Australian Army

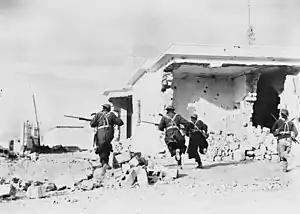
Australian troops enter Bardia, January 1941

In December 1941, following the Bombing of Pearl Harbor, Australia declared war on Japan. Consequently, the AIF was requested to return home, as the subsequent rapid conquest of Southeast Asia extremely concerned Australian policymakers, and the militia was mobilised. After the Fall of Singapore, and the consequent capture of the entire 8th Division as POWs, this concern only grew. These events hastened the relief of the Rats of Tobruk, while the other divisions were immediately recalled to reinforce New Guinea. General conscription was reintroduced, though service was again limited to Australian possessions, which caused tension between the AIF and Militia. This was in addition to the CMF's perceived inferior fighting ability, with these grievances earning the Militia their nicknames of "koalas" and "chocos" or "chocolate soldiers".